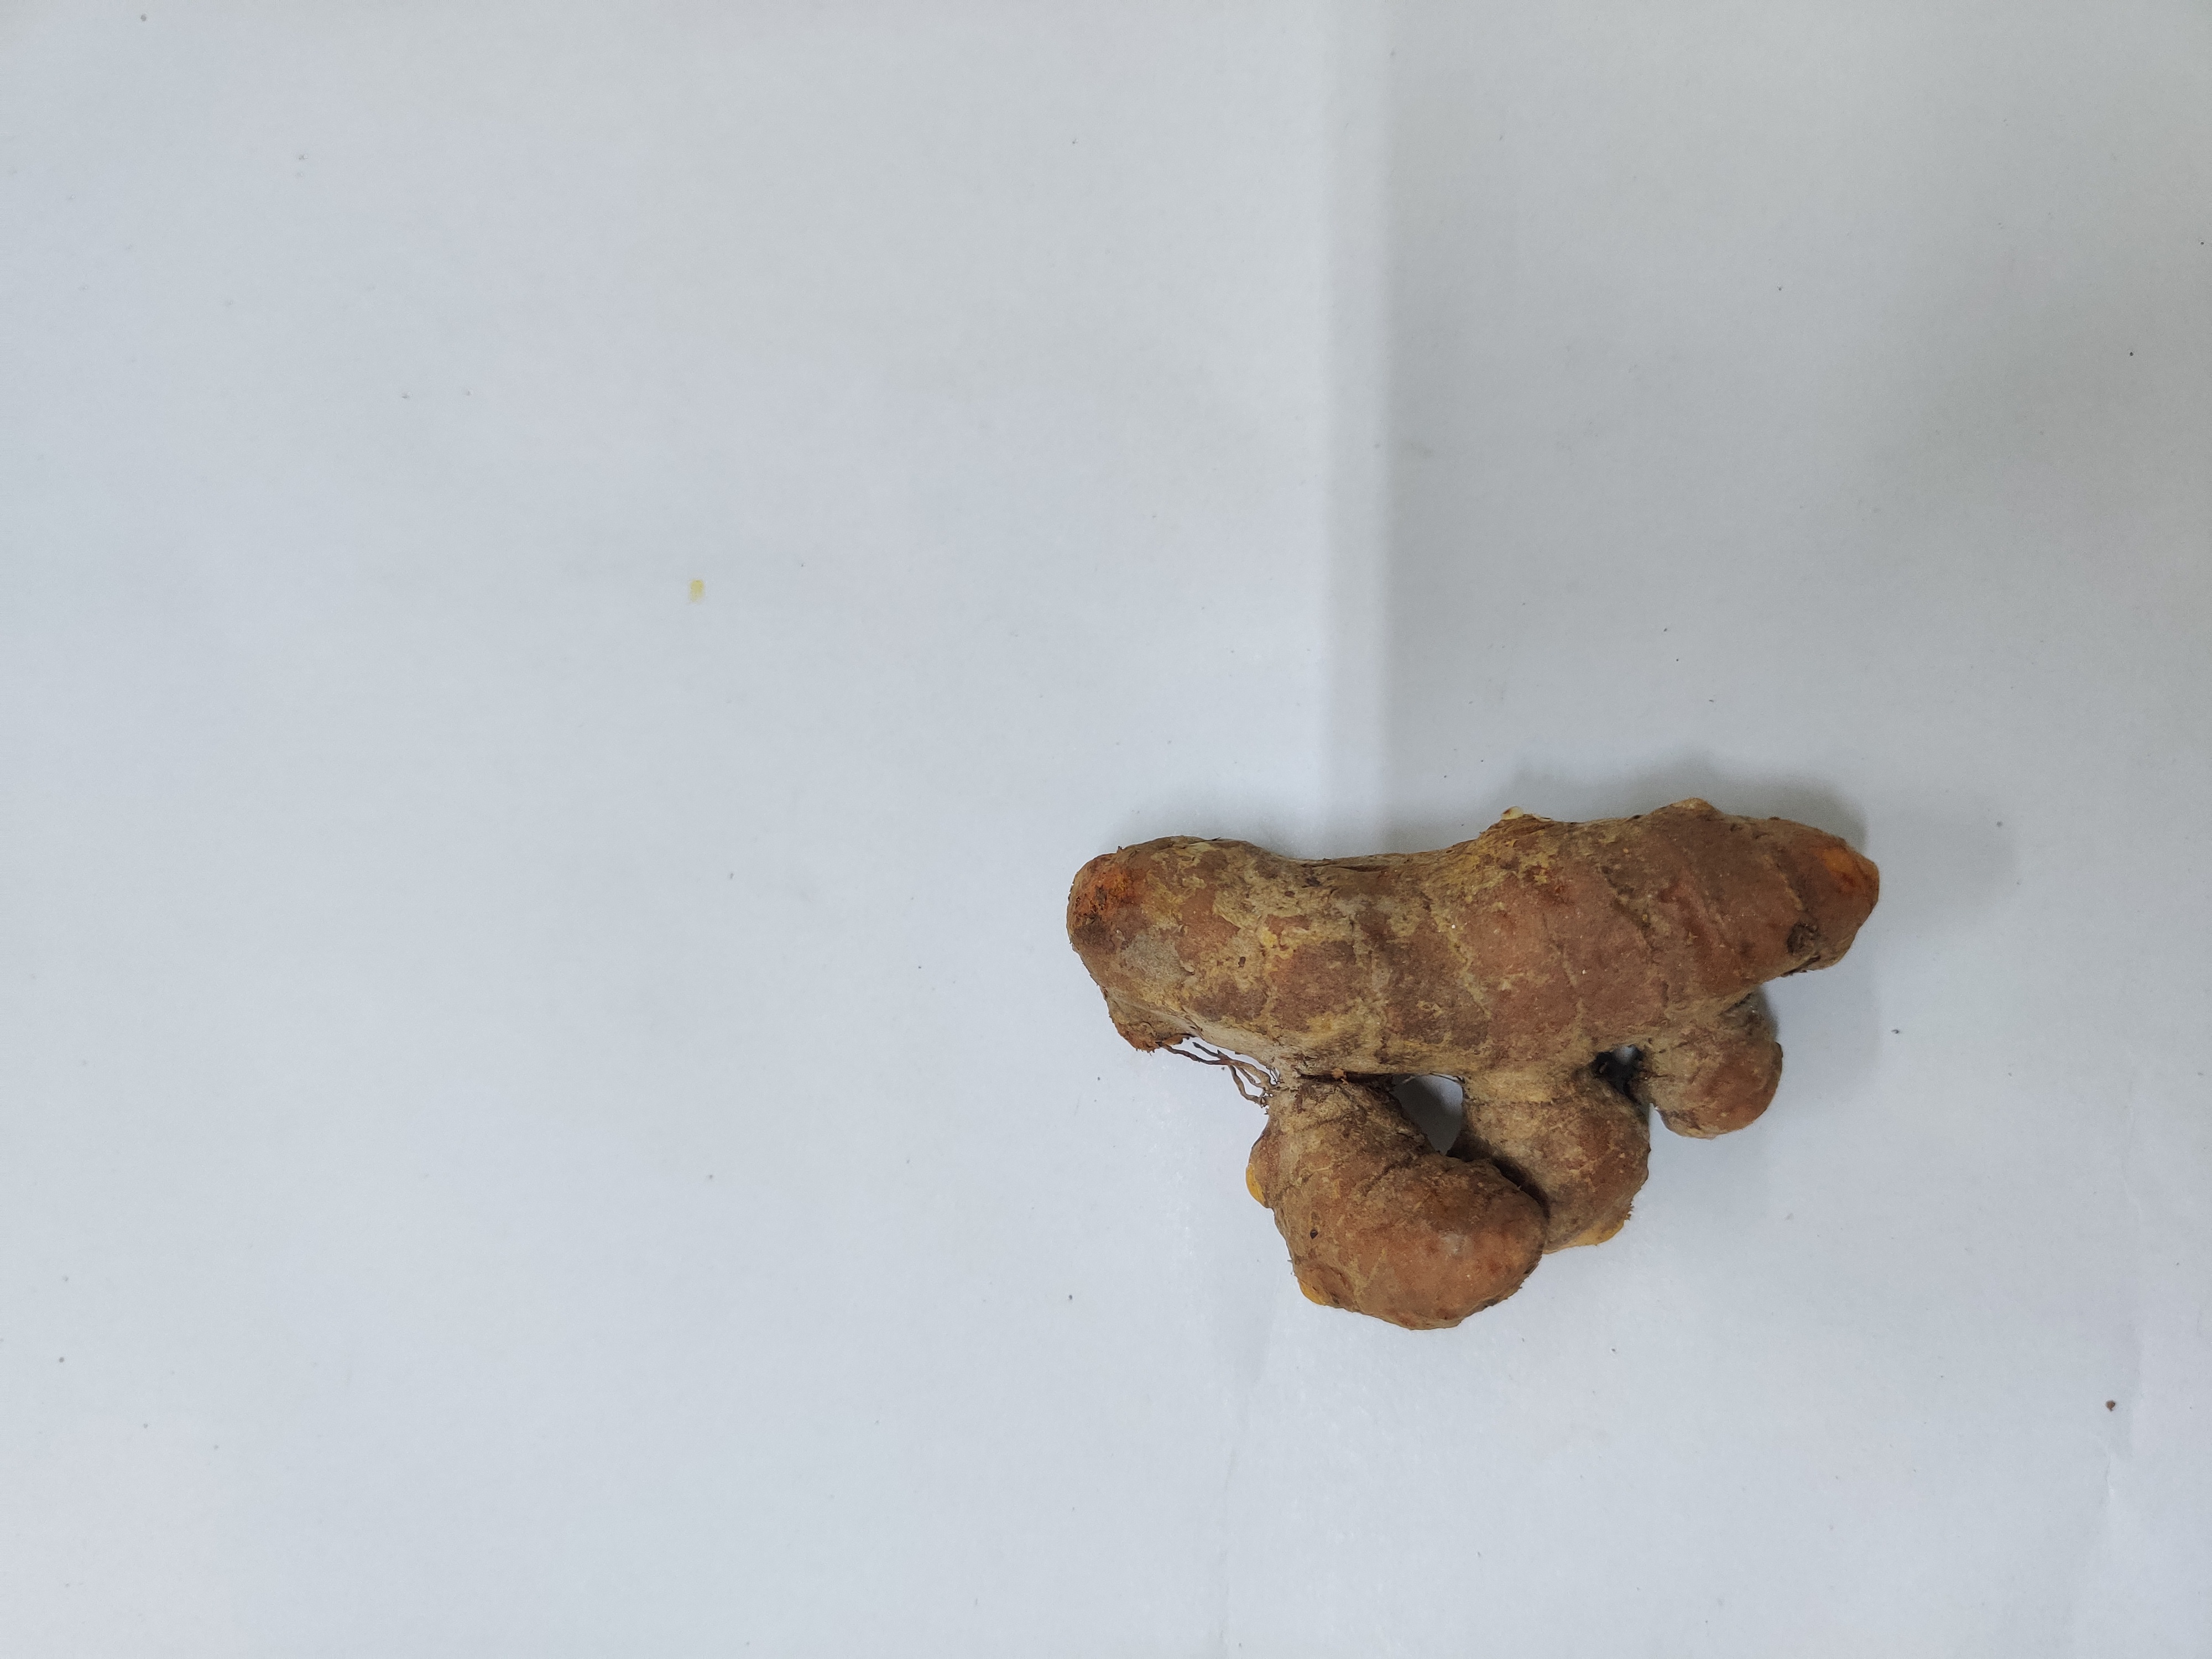
Crop: Turmeric
Condition: Damaged